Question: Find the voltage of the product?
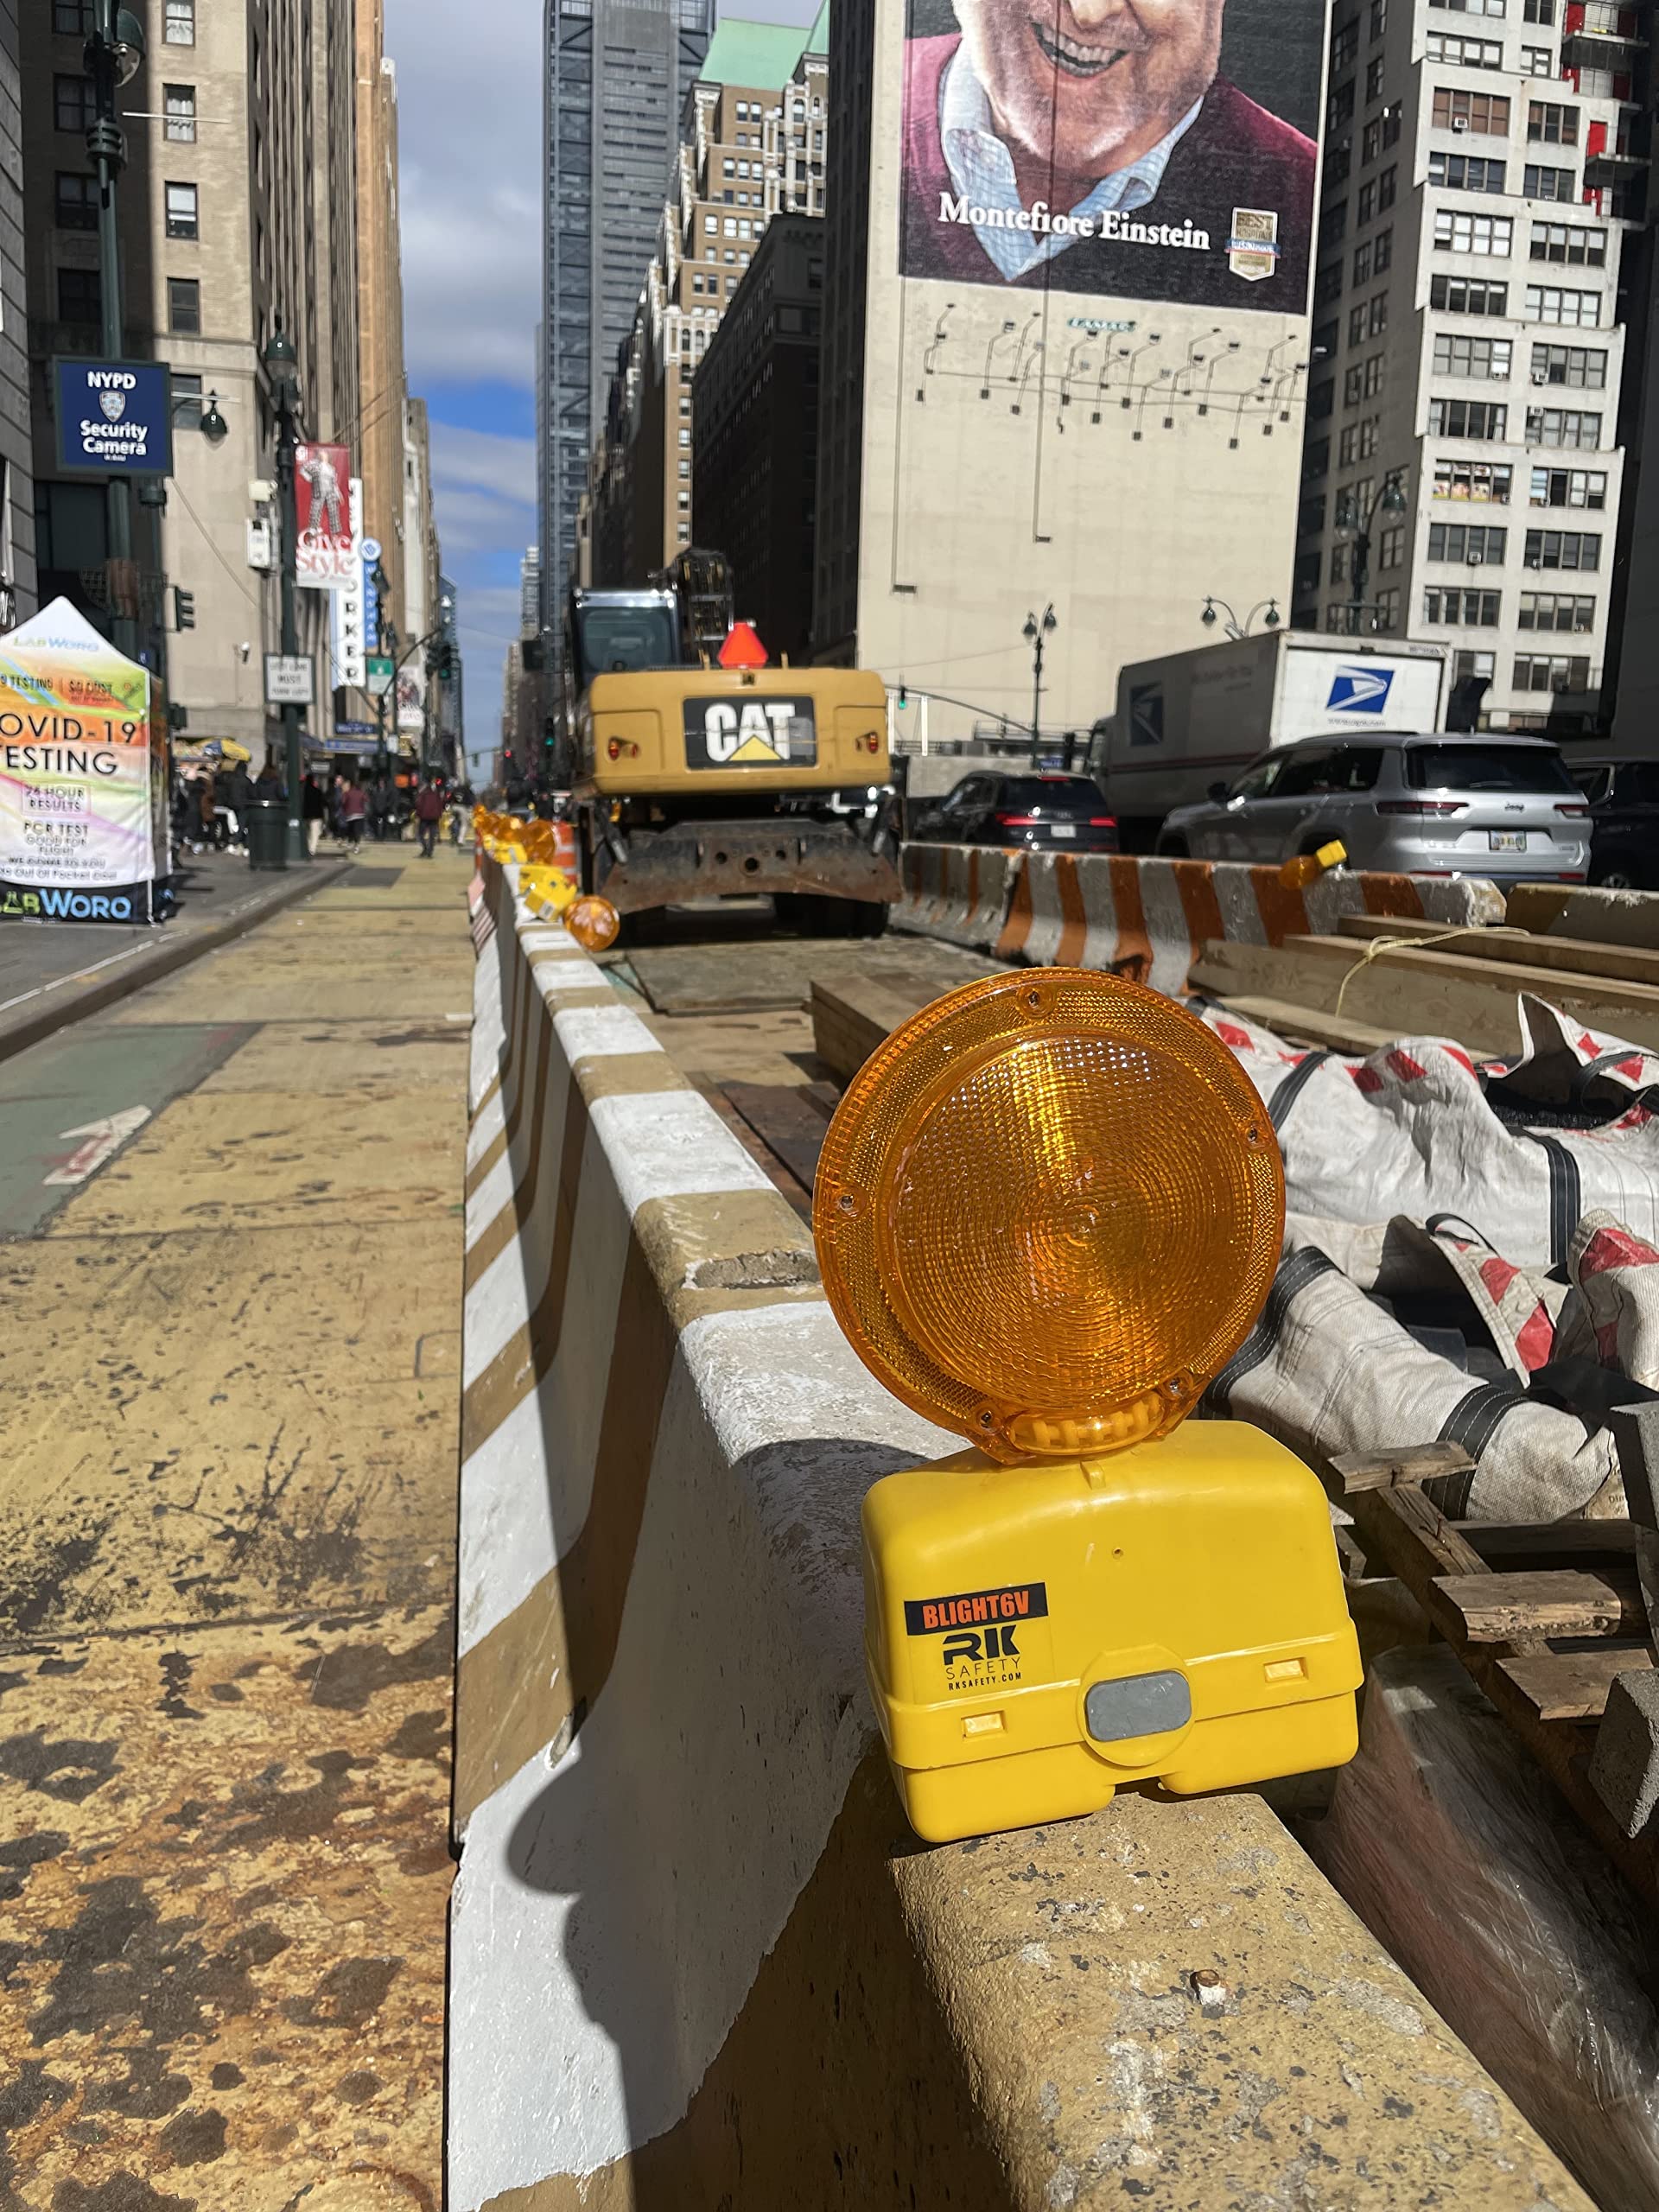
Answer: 6.0 volt